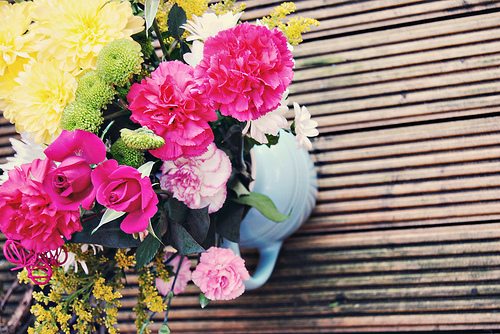
Flower: rose